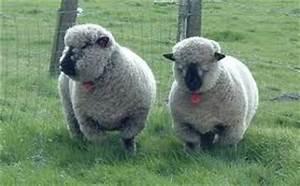
sheep